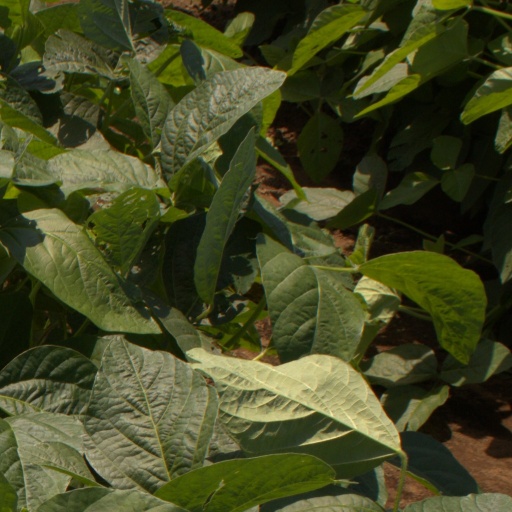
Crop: soybean